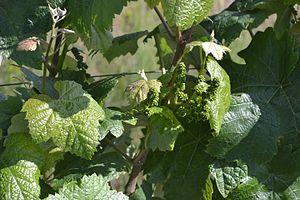
Formation d'une grappe dans une vigne de l'AOC Madiran